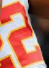
Number: 2